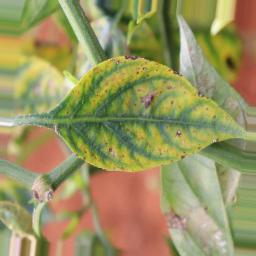
Label: nutritional